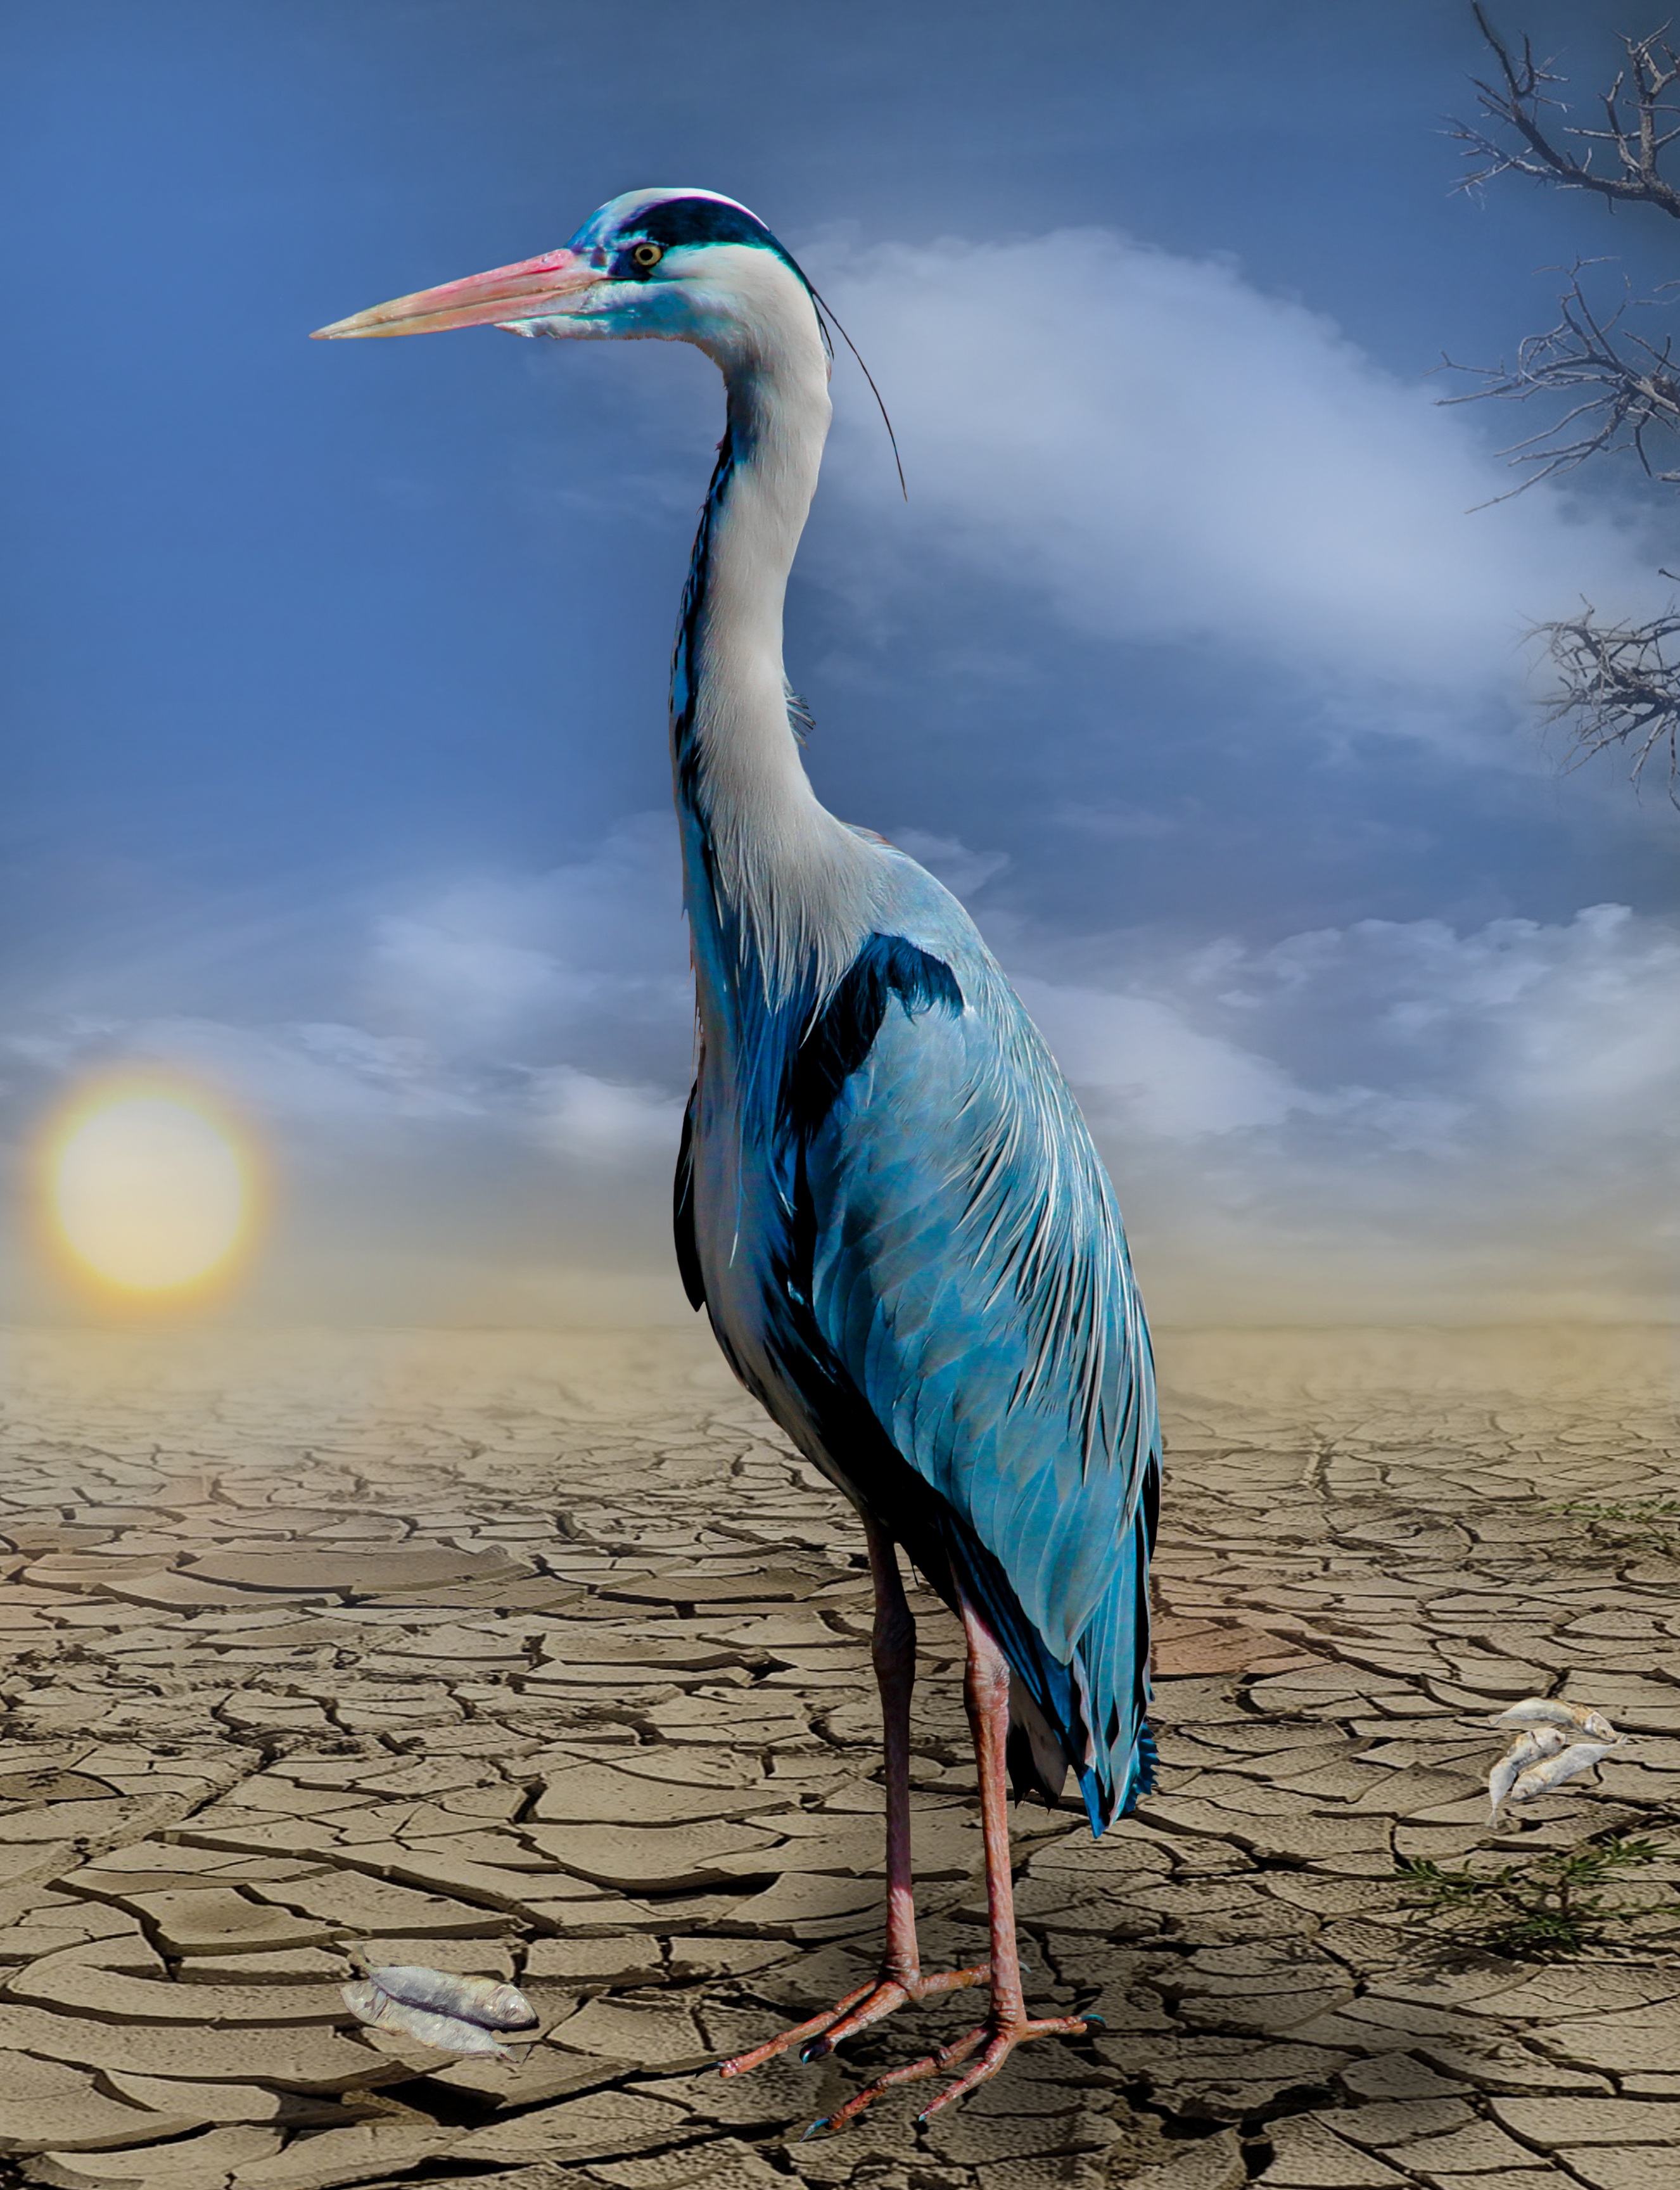
landscape, nature, bird, wing, sky, sunrise, desert, barren, wildlife, beak, blue, fauna, clouds, feathers, branches, vertebrate, cracks, heron, animal photography